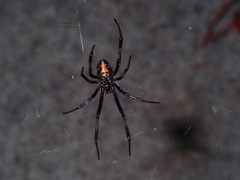
Species: Lactrodectus_hesperus